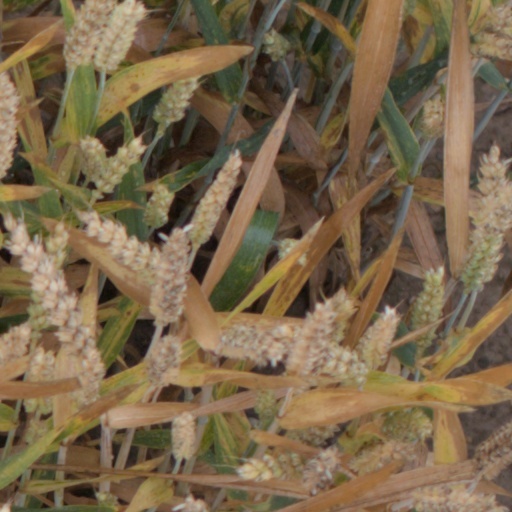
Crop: wheat